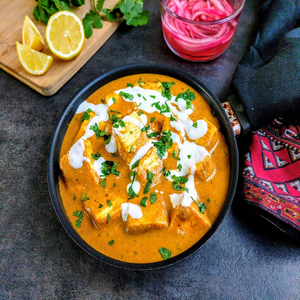
Dish: paneer